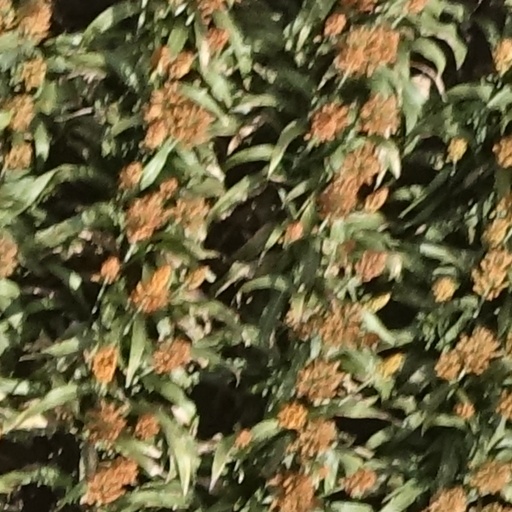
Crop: sorghum